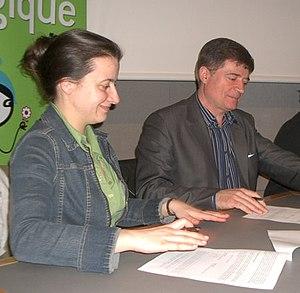
Signature le 18 mars 2007, par Cécile Duflot et Gustave Alirol, de l'accord entre Les Verts et Régions et peuples solidaires (RPS) actant le soutien des régionalistes à la candidature de Dominique Voynet à l’élection présidentielle française de 2007 et l'alliance entre les deux partis pour les élections législatives françaises de juin 2007.
Régions et peuples solidaires est un parti politique qui fédère, à l'échelle de la France, des organisations politiques régionalistes ou autonomistes de France. Les courants politiques qui y sont représentés vont du centrisme au socialisme démocratique avec une forte sensibilité écologiste. Son président est Gustave Alirol, du Partit occitan.